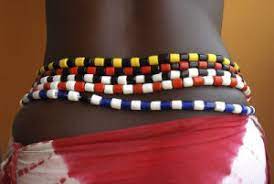
Maanaam kii dee sennas ndaw la. Yaakaar nanu ne jenn jigéen ju taxaw la. Takk na tamit ay fer. Woddoo na sér boo xam ne dafa am yu xonq ak yu weex. Moom nag nit ku ñuul la.
Wolof njaay nee na lu waay rafet rafet kër, ñibbi kër gu mag ga.